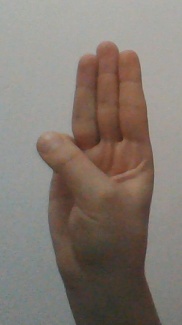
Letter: thaa